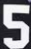
Number: 5